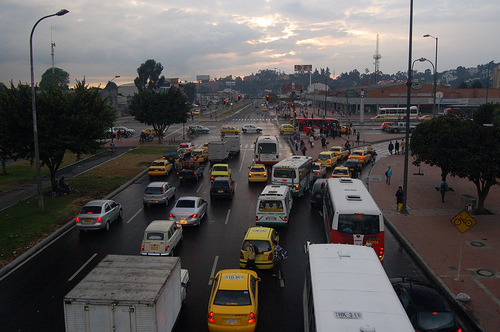
user: Given an image and a question. Answer the question in a short answer. Question: What part of the traffic day is this? Short Answer:
assistant: rush hour